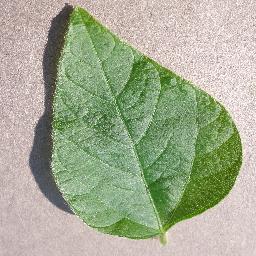
Label: Soybean___healthy